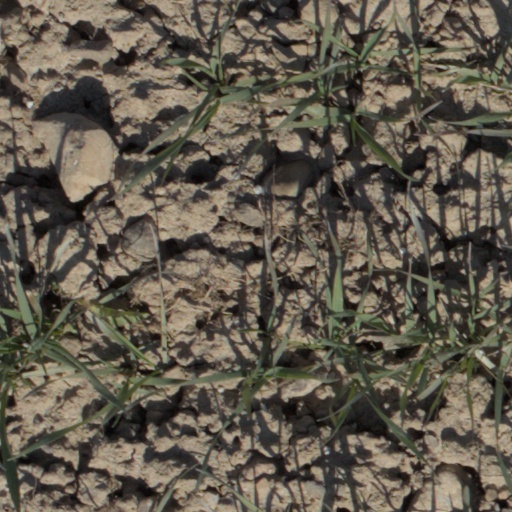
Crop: wheat